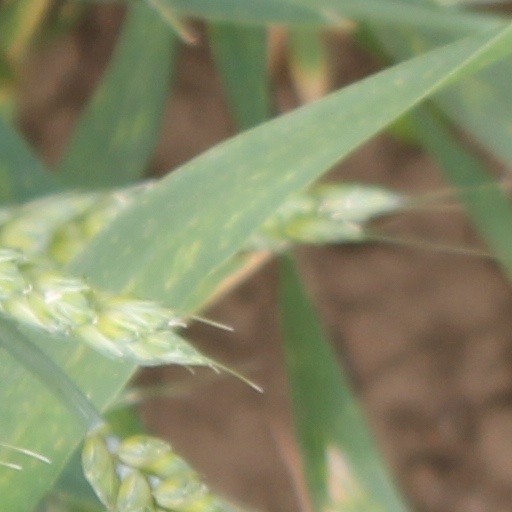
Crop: wheat